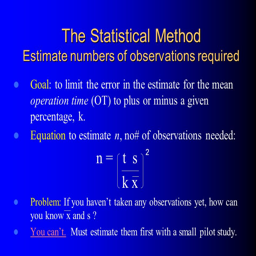
the numbers of observations required